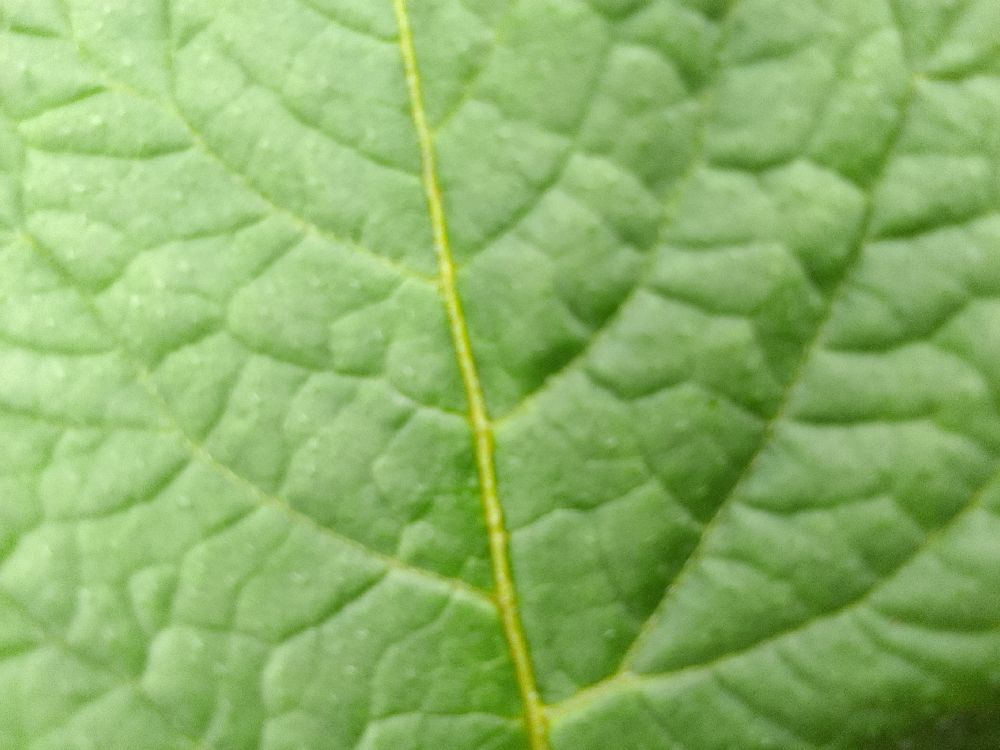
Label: Healthy